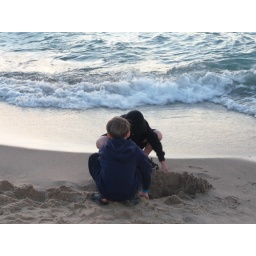
The boys playing in the sand as the sun begins to set on Lake Superior in Grand Marais